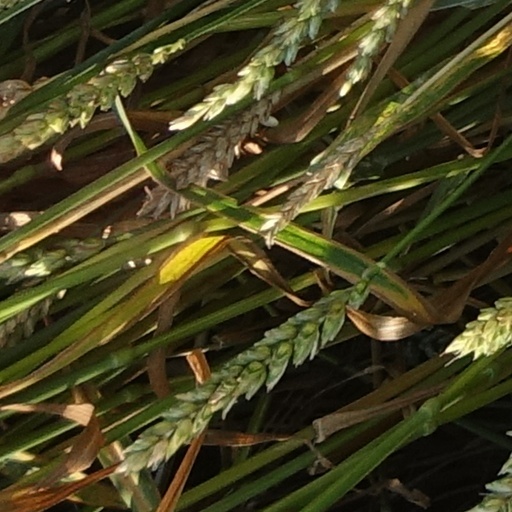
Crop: wheat